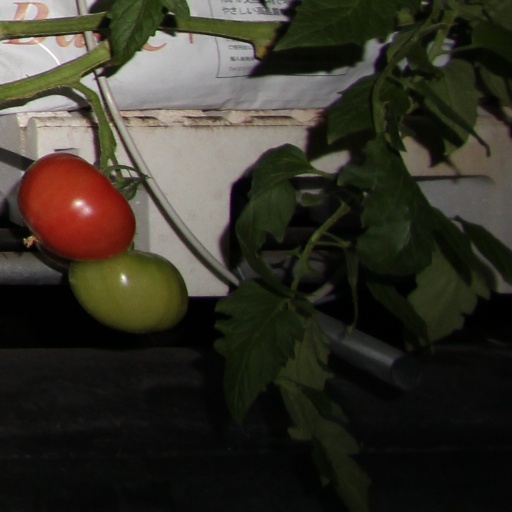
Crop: tomato